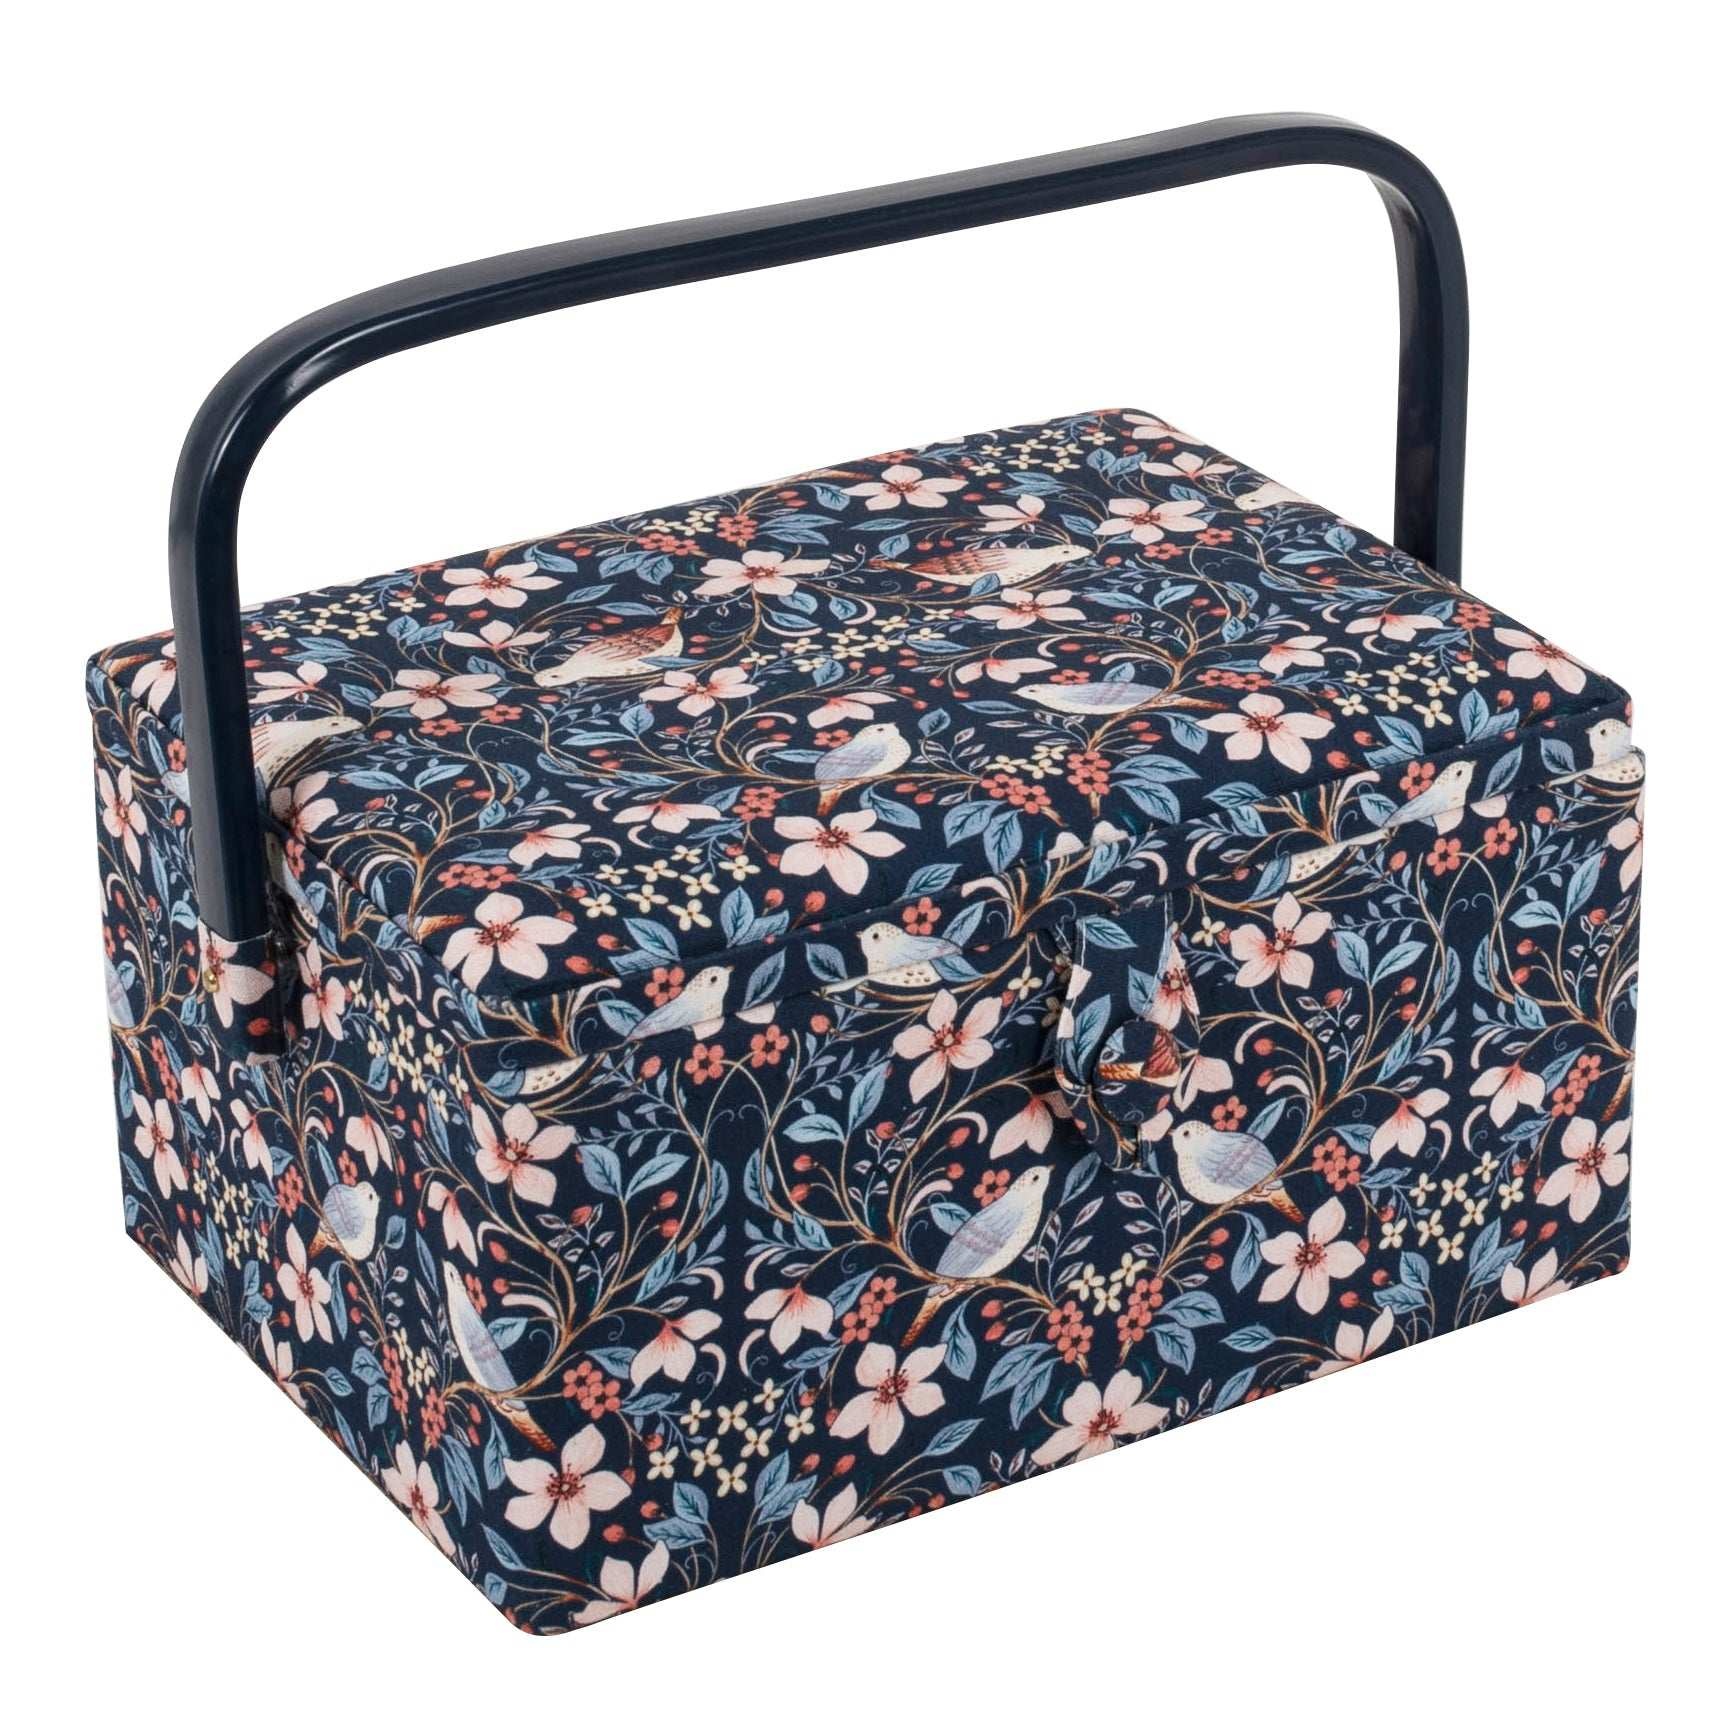
Hobby Gift | Sewing Box | Blossom Birds
Brand: £21.99
Hobby Gift Medium Sewing Box: Blossom Birds – Organise Your Sewing Supplies in Style Stylish and Practical Storage for Your Sewing Essentials This medium-sized sewing box is beautifully designed with an embroidered Blossom Birds pattern. Made from durable cotton fabric, it’s both a functional storage solution and a charming addition to your sewing space. Key Features: ✅ Medium Sewing Box – Perfect size for organizing your essential sewing tools and accessories. ✅ Embroidered Blossom Birds Design – Features a lovely floral and bird embroidery for an elegant look. ✅ Sturdy Plastic Handle – Easy to carry and transport your sewing box. ✅ Hard Plastic Internal Tray – The tray comes with compartments to keep your sewing accessories neatly organized. ✅ Internal Pocket and Pincushion – Includes a convenient pocket and pincushion inside the lid to keep your pins and needles handy. ✅ Item Size : (d/w/h) 18.5 x 25.5 x 14.5 cm – Ideal size for everyday sewing projects. ✅ Spot Clean Only – Easy to clean and maintain. This medium-sized sewing box is the perfect way to keep your sewing essentials organized and accessible. With its charming Blossom Birds design, it's as beautiful as it is practical.
Category: Arts & Entertainment > Hobbies & Creative Arts > Arts & Crafts > Craft Organization > Sewing Baskets & Kits > Sewing Boxes